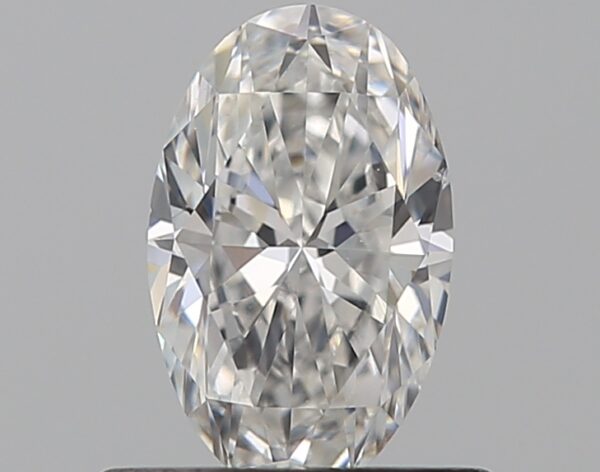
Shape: oval
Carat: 0.5
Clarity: VS2
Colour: E
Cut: EX
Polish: VG
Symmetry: VG
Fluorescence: N
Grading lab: GIA
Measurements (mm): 6.7 x 4.2 x 2.61